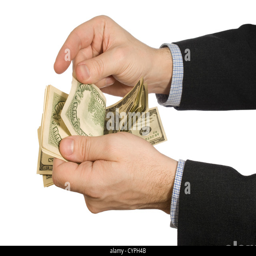
hands counting a bundle of dollar bills